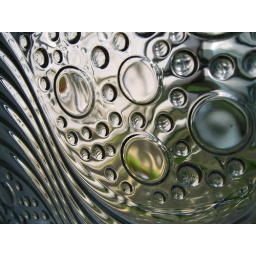
Spring 2006, in Jiangxi Province, China. Looking out in front of glass walls. It was already green outside.